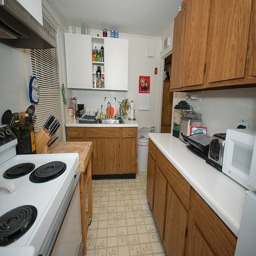
A kitchen with white walls and brown cabinets.
a very big kitchen with all kinds of stuff in it
this is a kitchen with white appliances and brown cabinets
a large kitchen with tiled floors and an oven
A home kitchen with an oven on the left and a counter with small appliances on the right.